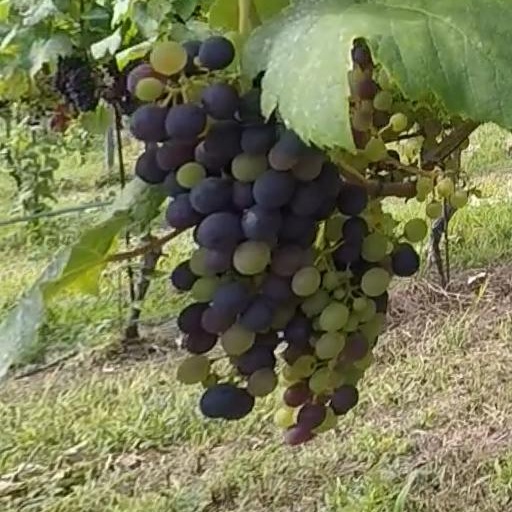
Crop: grape